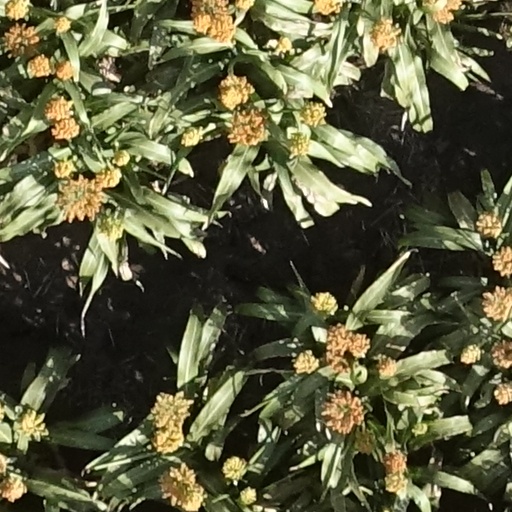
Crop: sorghum